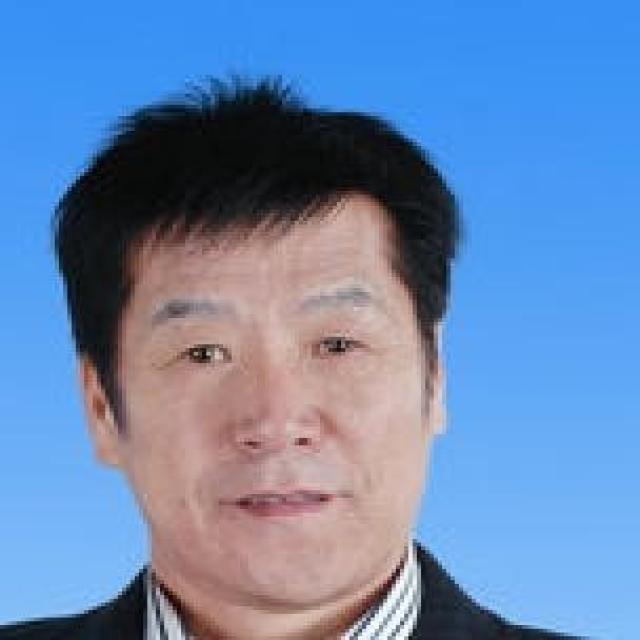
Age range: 45-64